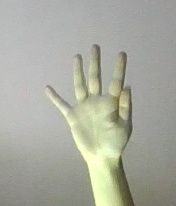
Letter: sheen